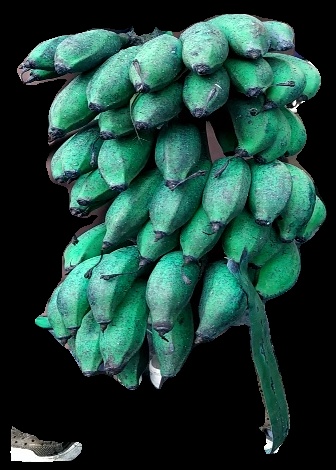
Variety: rasbale
Grade: grade3